List of prime ministers of Elizabeth II

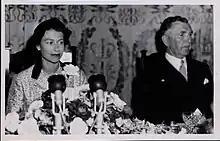
The Queen with Sidney Holland during her tour of New Zealand, 1953

Louis St. Laurent was the incumbent prime minister when Elizabeth became queen.